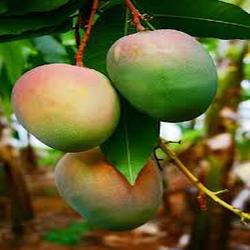
Label: Mango